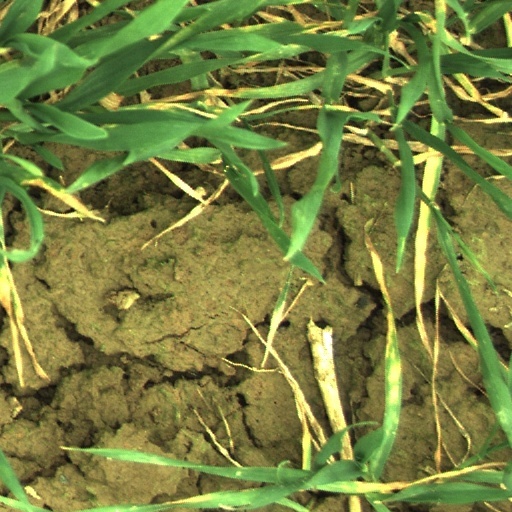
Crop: wheat